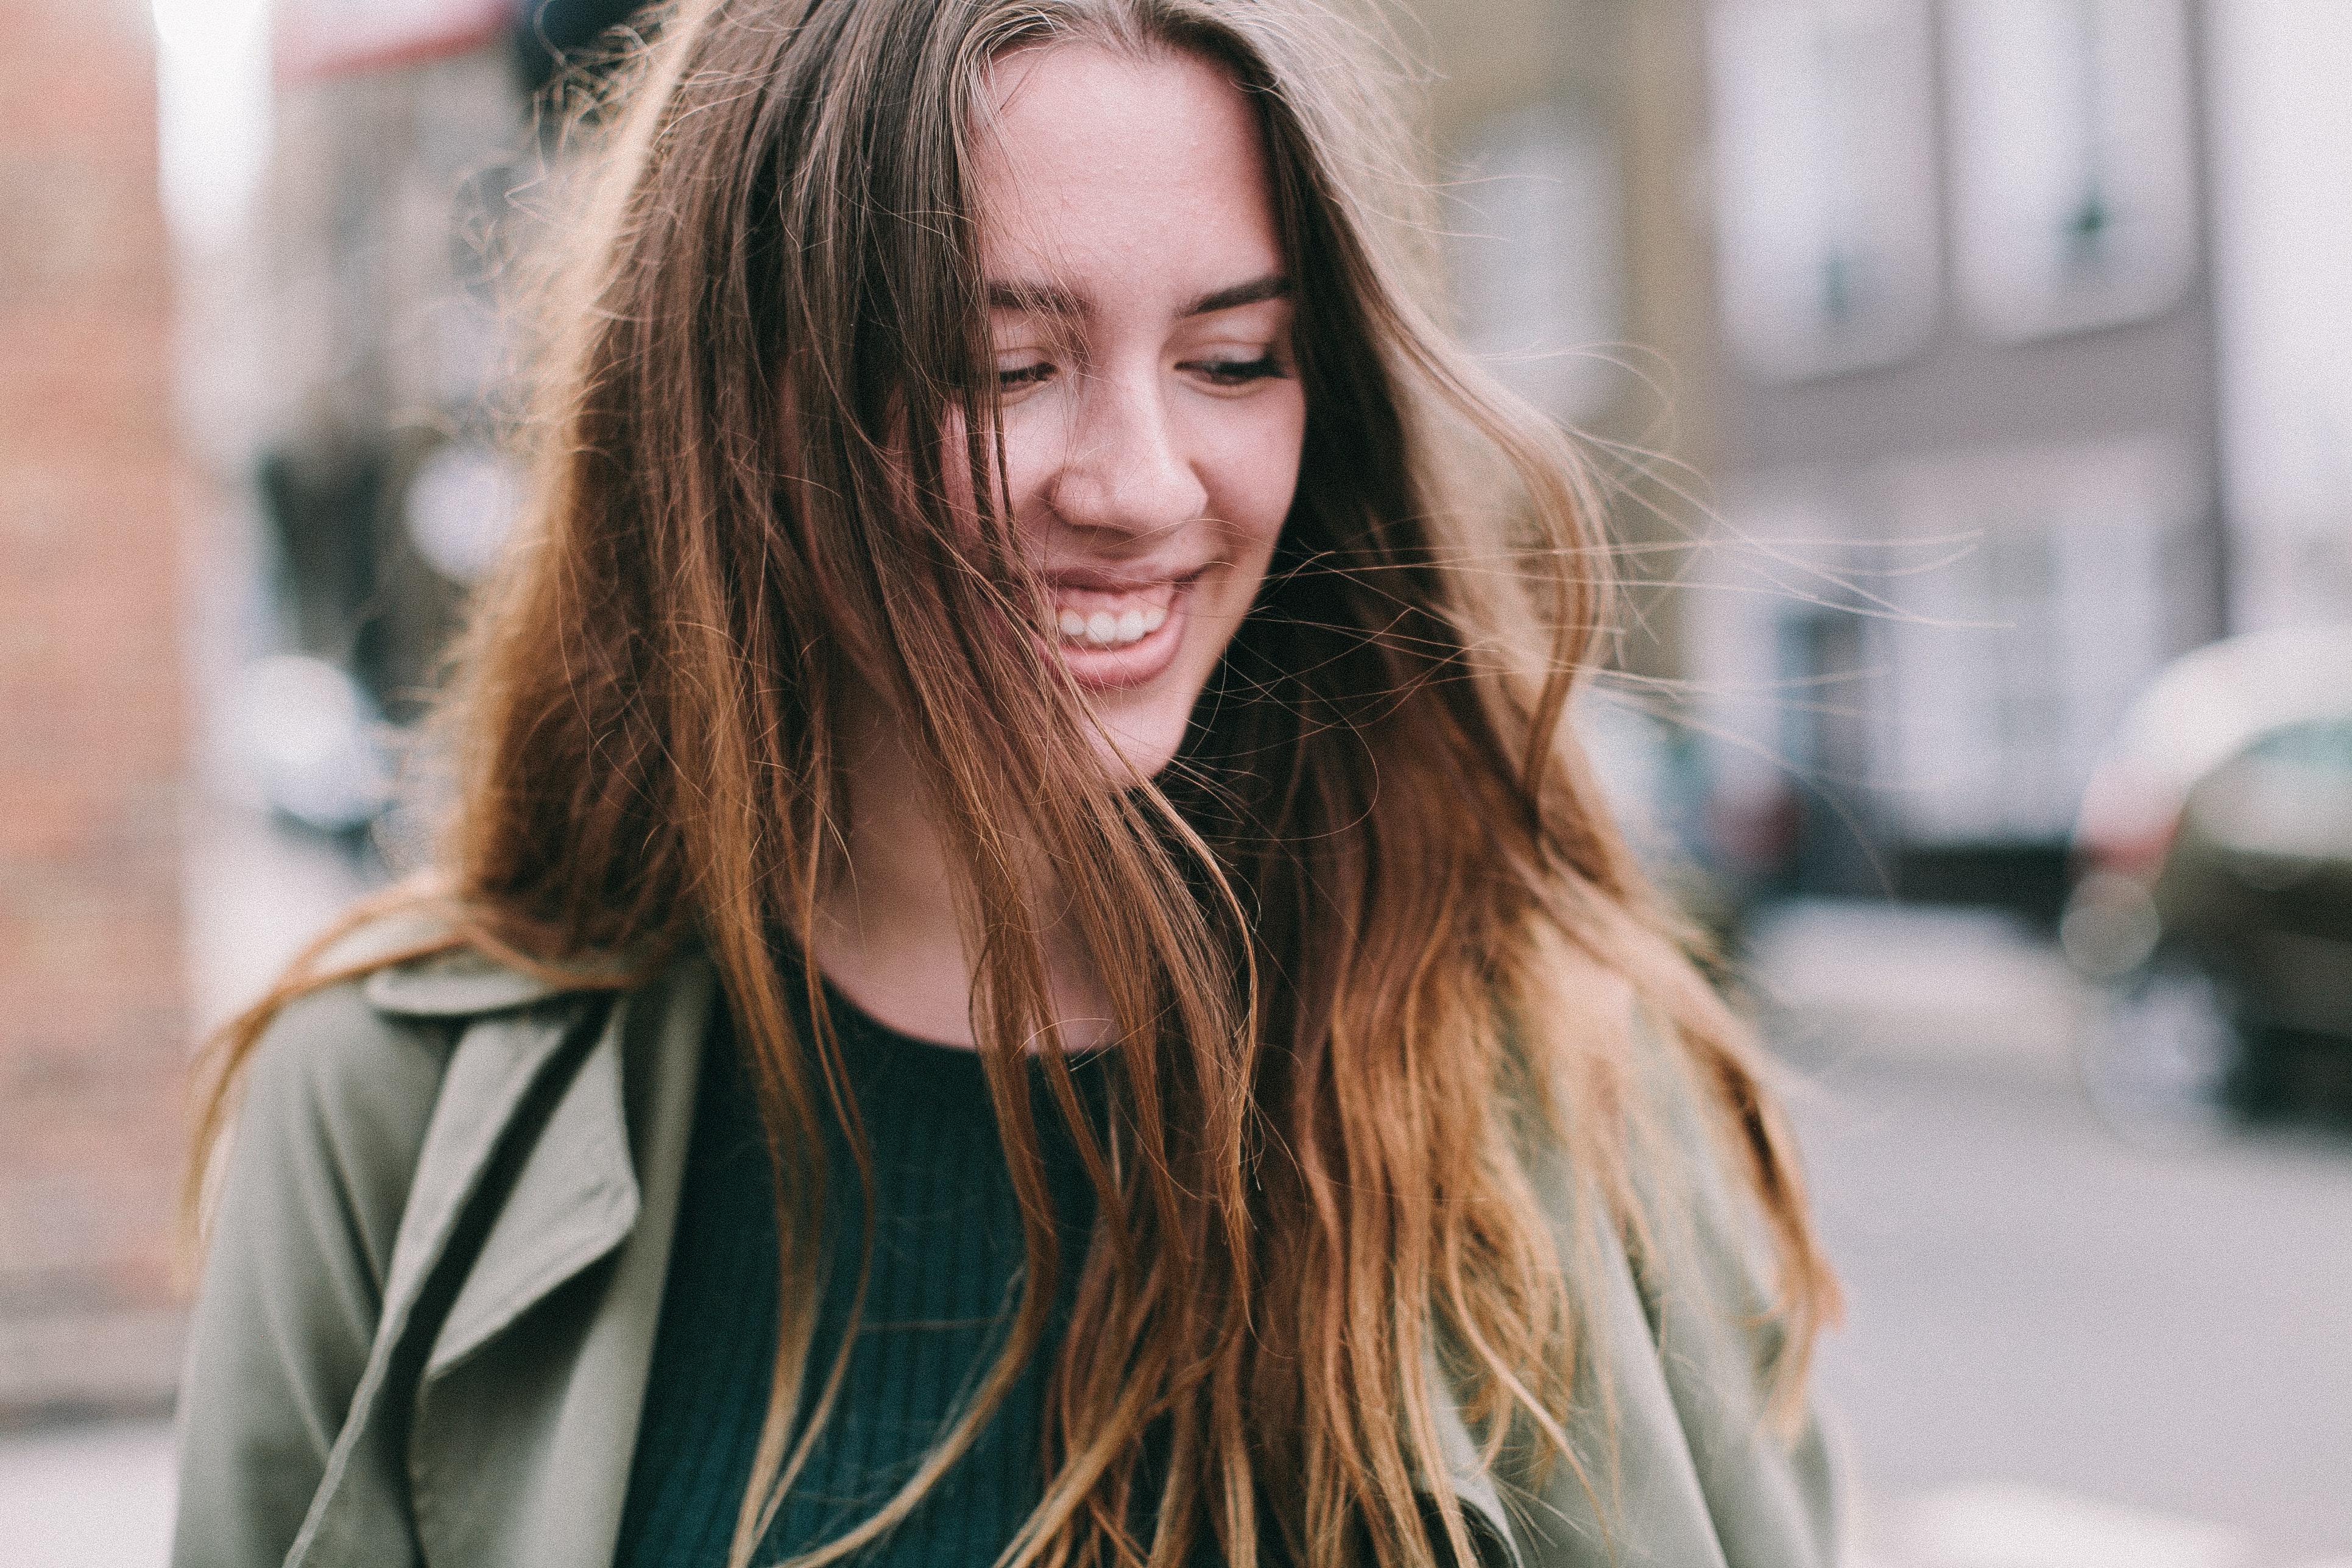
hair, face, street fashion, blond, hairstyle, long hair, beauty, lip, eyebrow, head, brown hair, surfer hair, fashion, yellow, smile, hair coloring, layered hair, eye, shoulder, feathered hair, photography, black hair, street, style, portrait photography, t shirt